Battle of Štip

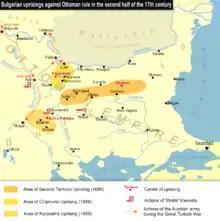
Map of the Karposh's rebellion

After setting Skopje on fire, the Austrians continued to make breakthroughs deep into Macedonia, whose task was to observe the area in order to prevent and disrupt the concentration of enemy forces. One such breakthrough was made by Prince Johann George von Holstein, who took command of Enea Silvio Piccolomini's troops after he died of cholera.